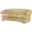
Label: couch